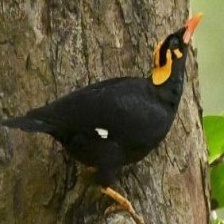
Species: ENGGANO MYNA
Scientific name: GRACULA ENGANENSIS